Eguy Rosario

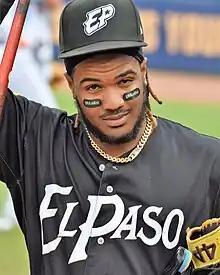
Rosario in 2022 with the El Paso Chihuahuas

Eguy Rosario (born August 25, 1999) is a Dominican professional baseball infielder in the San Diego Padres organization. He made his Major League Baseball (MLB) debut in 2022.